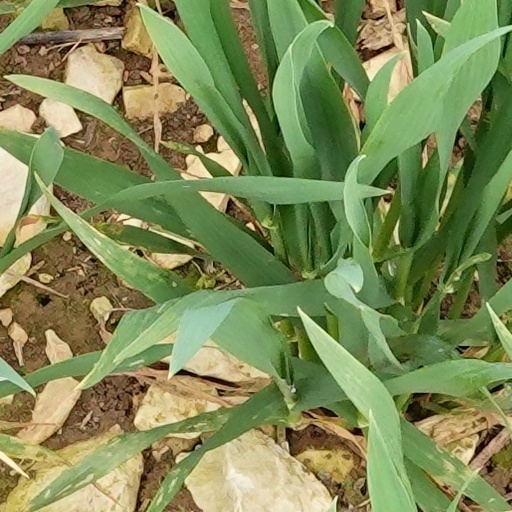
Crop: wheat